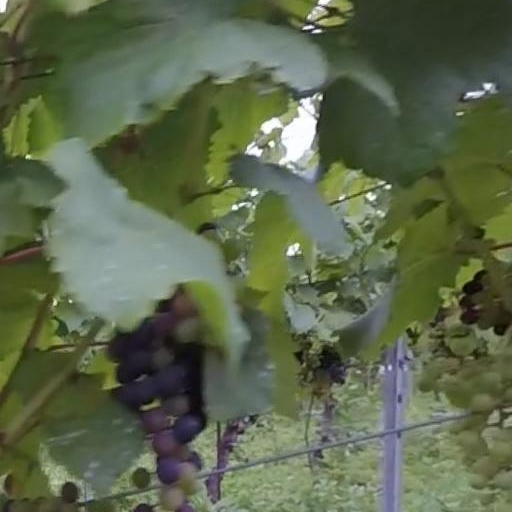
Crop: grape